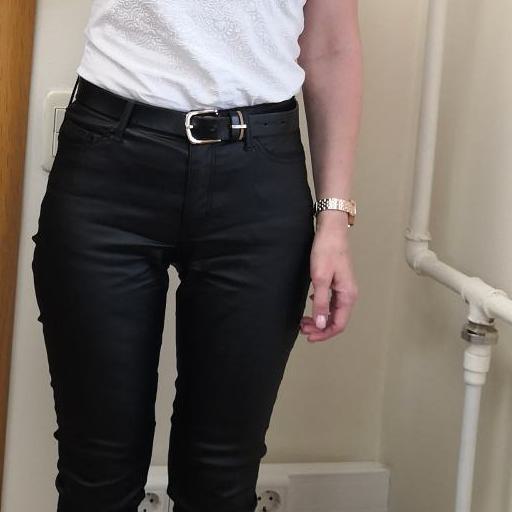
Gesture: no_gesture